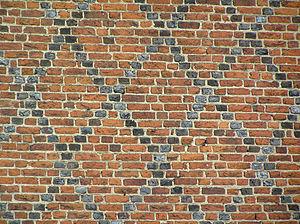
Un mur est une structure solide, souvent fait en briques ou en parpaing, qui sépare ou délimite deux espaces.
La construction en terre désigne les techniques et réalisations de la construction en terre.
Une brique est un élément de construction généralement en forme de parallélépipède rectangle constitué de terre argileuse crue, séchée au soleil — brique crue — ou cuite au four, employée principalement dans la construction de murs.